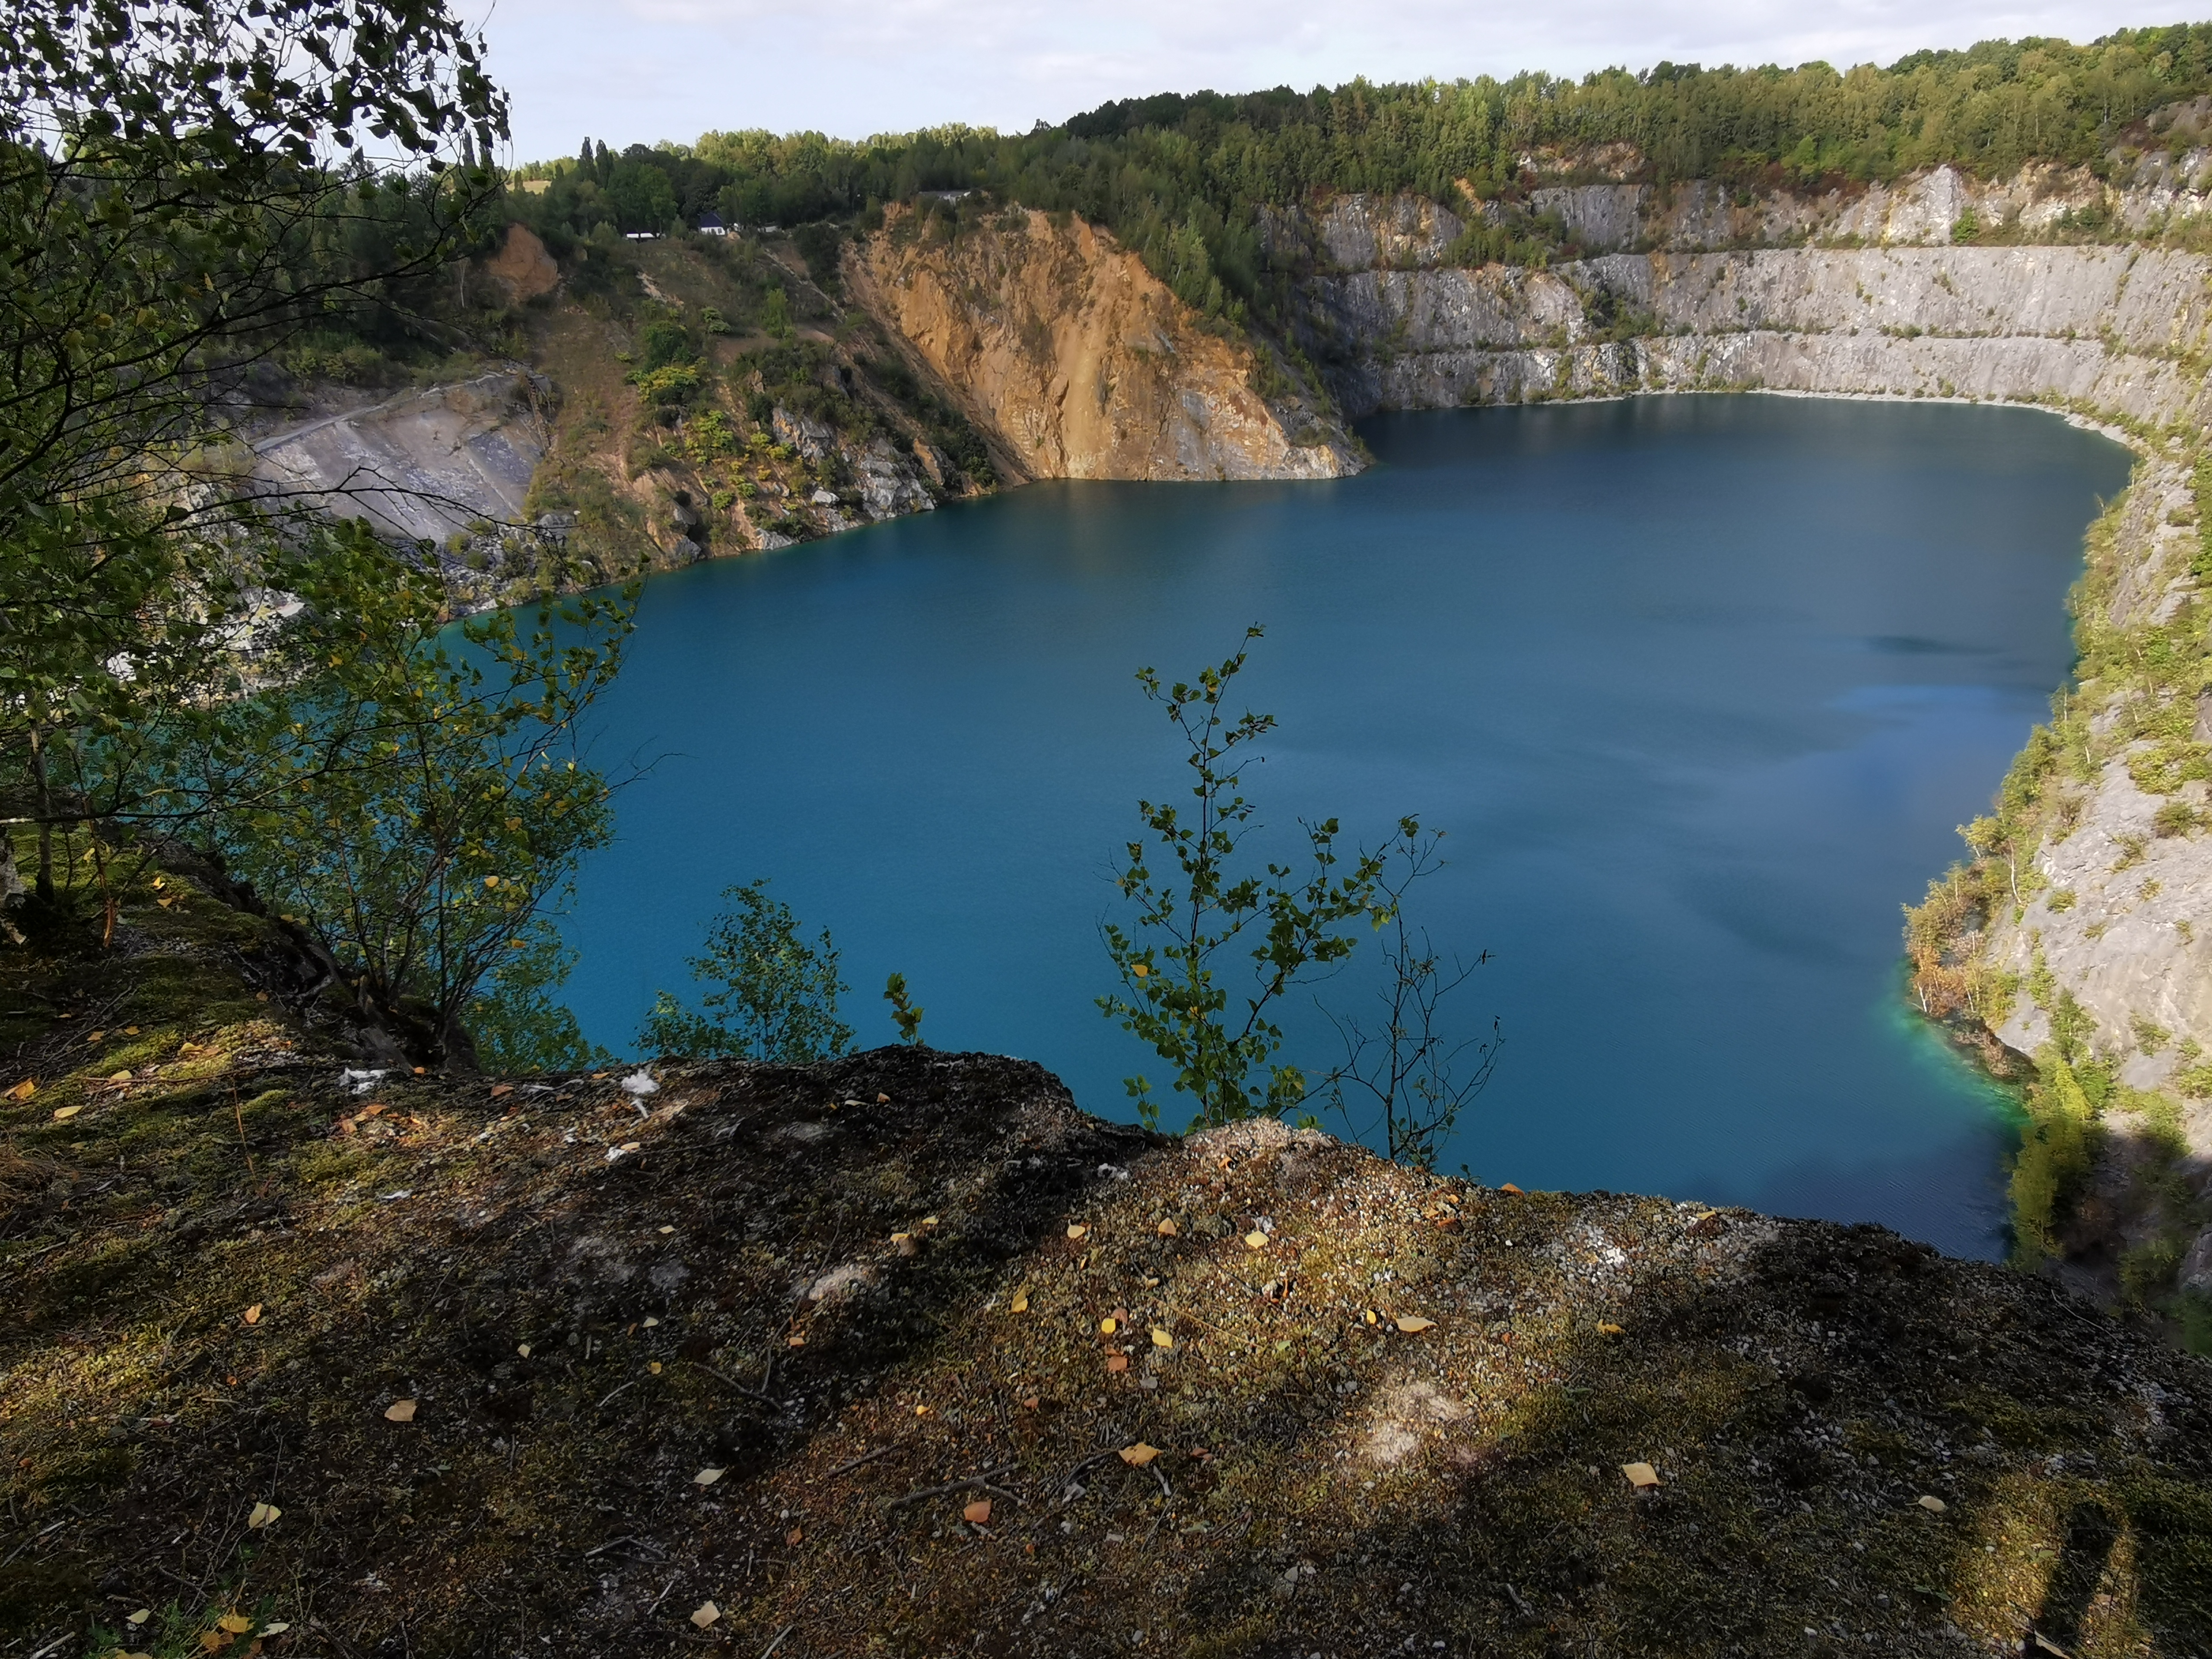
limestone quarry, water, lake, body of water, water resources, nature, crater lake, reservoir, nature reserve, cove, tarn, bay, formation, rock, quarry, volcanic crater, inlet, coastal and oceanic landforms, coast, tree, national park, watercourse, geology, sea, lagoon, maar, state park, mineral spring, cliff, caldera, reflection, river, escarpment